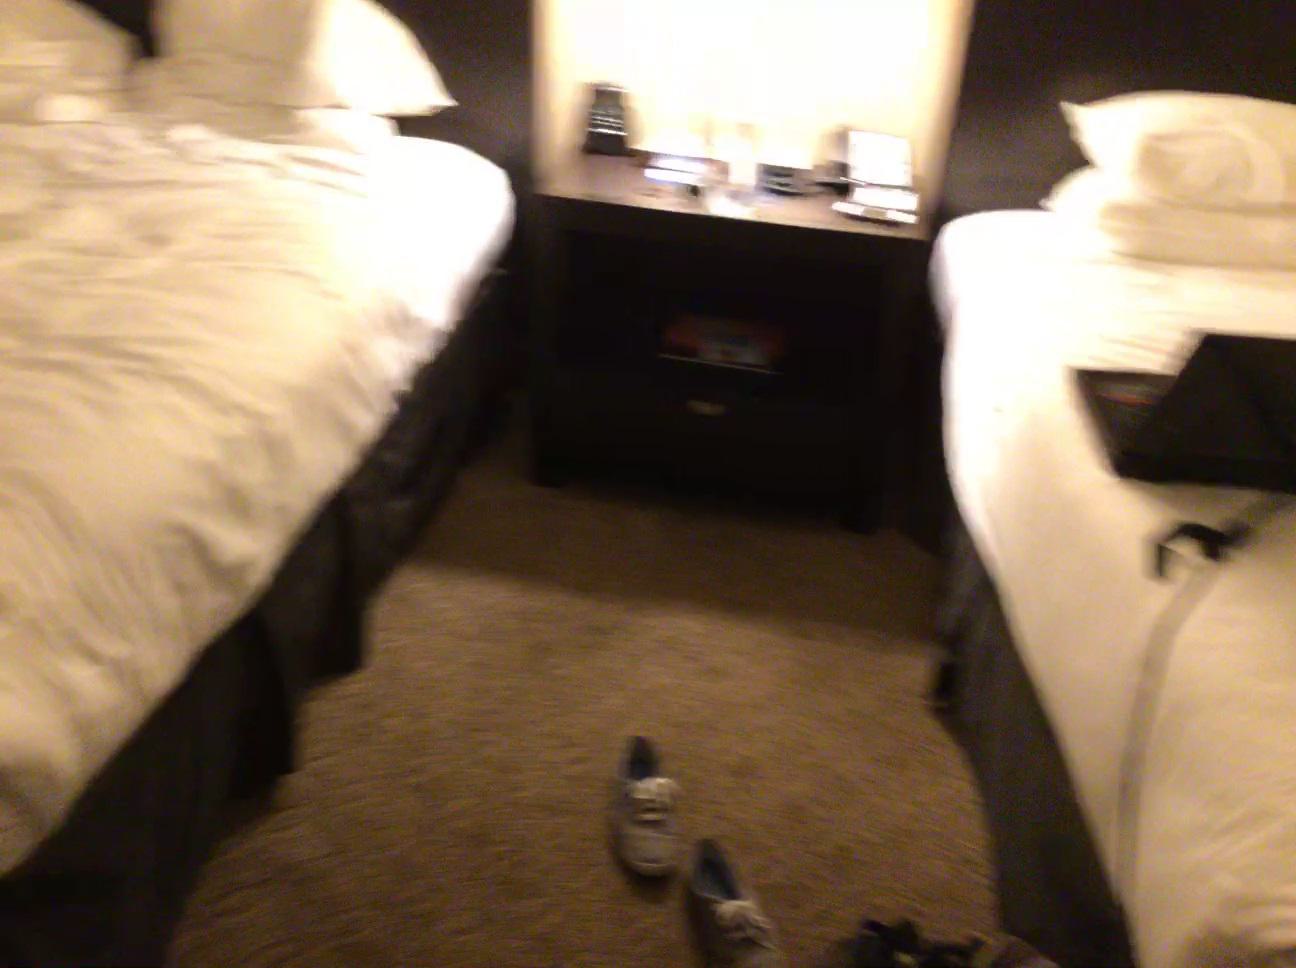
Question: Is the lamp left of the laptop from the camera's perspective? Final answer should be yes or no.
Answer: Yes